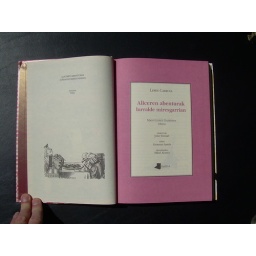
Alice's Adventures in Wonderland and Through the Looking Glass. 1995. With black and white illustrations by John Tenniel. Pamiela (publisher)